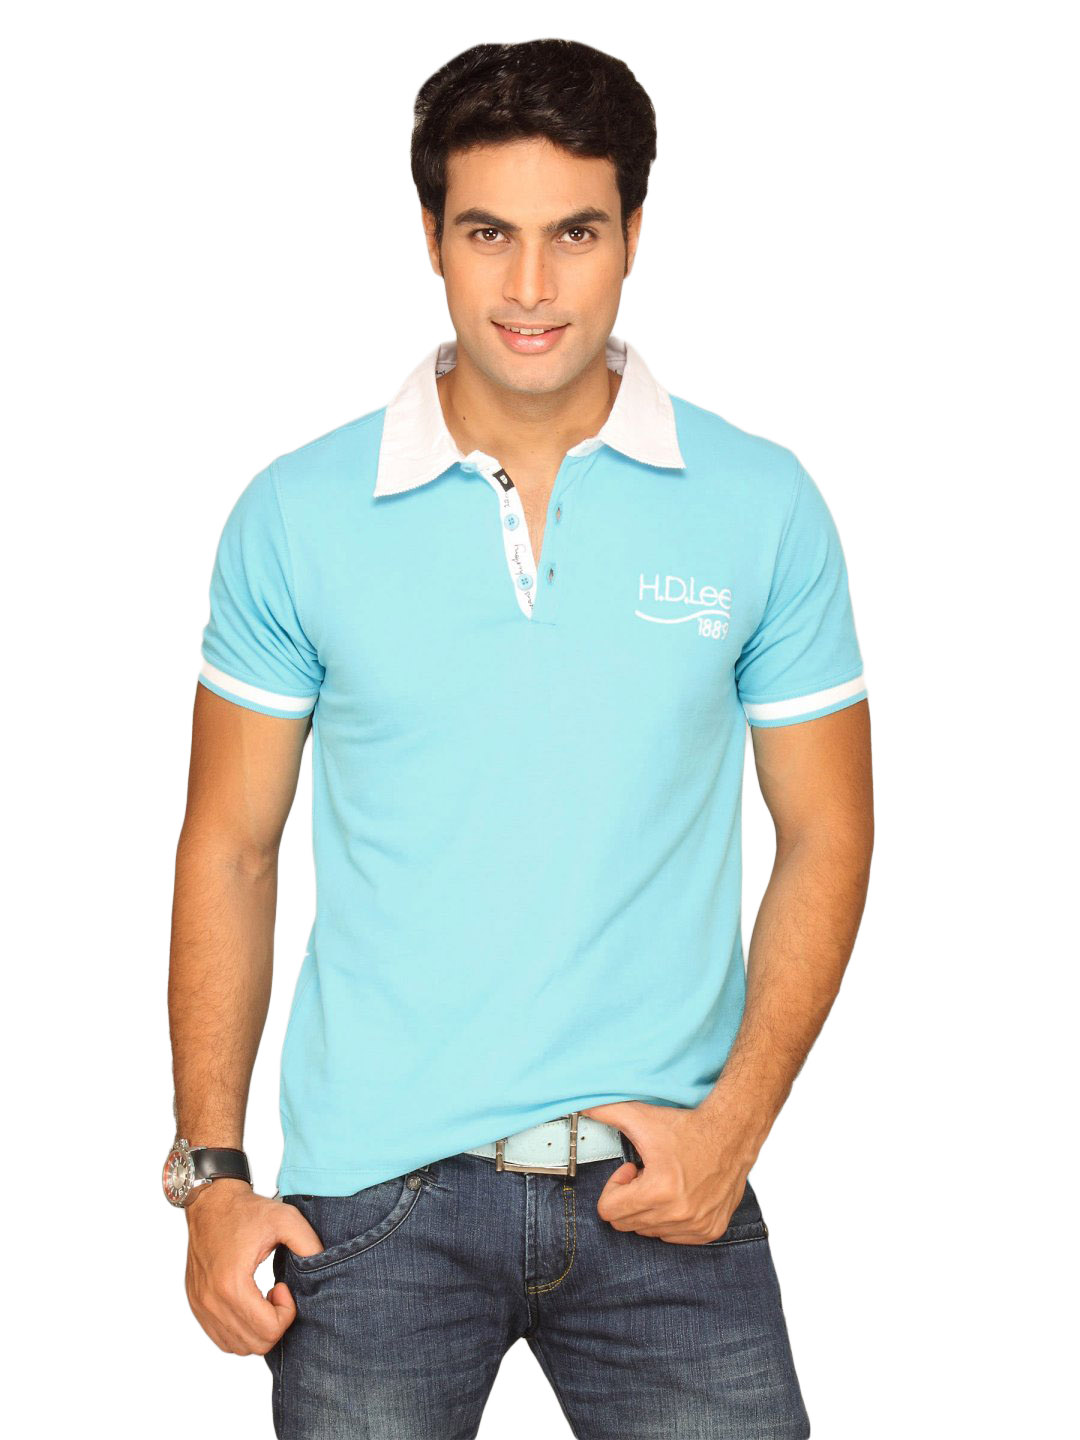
Lee Men's Cosmos Blue Lapis T-shirt
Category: Apparel / Topwear / Tshirts
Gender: Men
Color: Blue
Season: Summer 2011
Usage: Casual